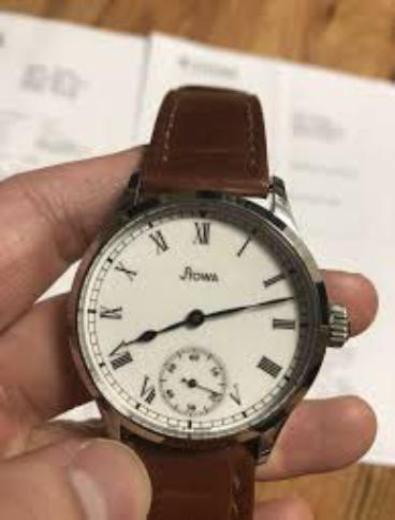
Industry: Clothes